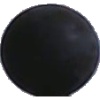
Label: Grape Blue 1